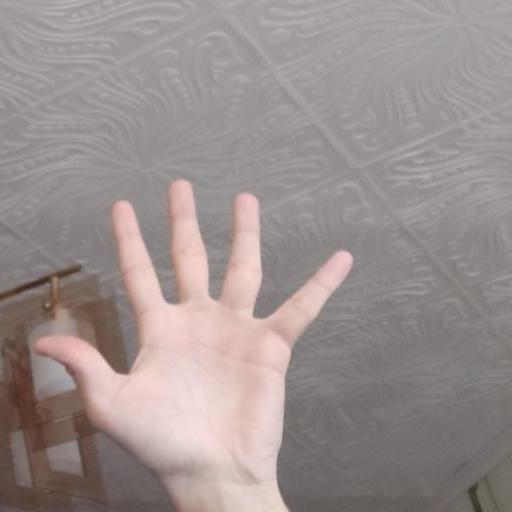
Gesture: palm